Panchayatana puja

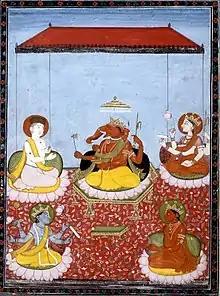
A Ganesha-centric "Panchayatana": Ganesha (centre) with Durga or Adi Shakti (top right), Shiva (top left), Vishnu (bottom left), and Surya (bottom right).

Panchayatana puja (IAST ') also known as Pancha Devi Deva Puja"' is a system of "puja" (worship) in the Smarta sampradaya, which is one of four major "sampradayas" of Hinduism. It consists of the worship of five deities set in a quincunx pattern, the five deities being Ganesha, Adi Shakti, Shiva, Vishnu and Surya. Sometimes an Ishta Devata (any personal god of devotee's preference) or Kartikeya is the sixth deity in the mandala (see Shanmata).